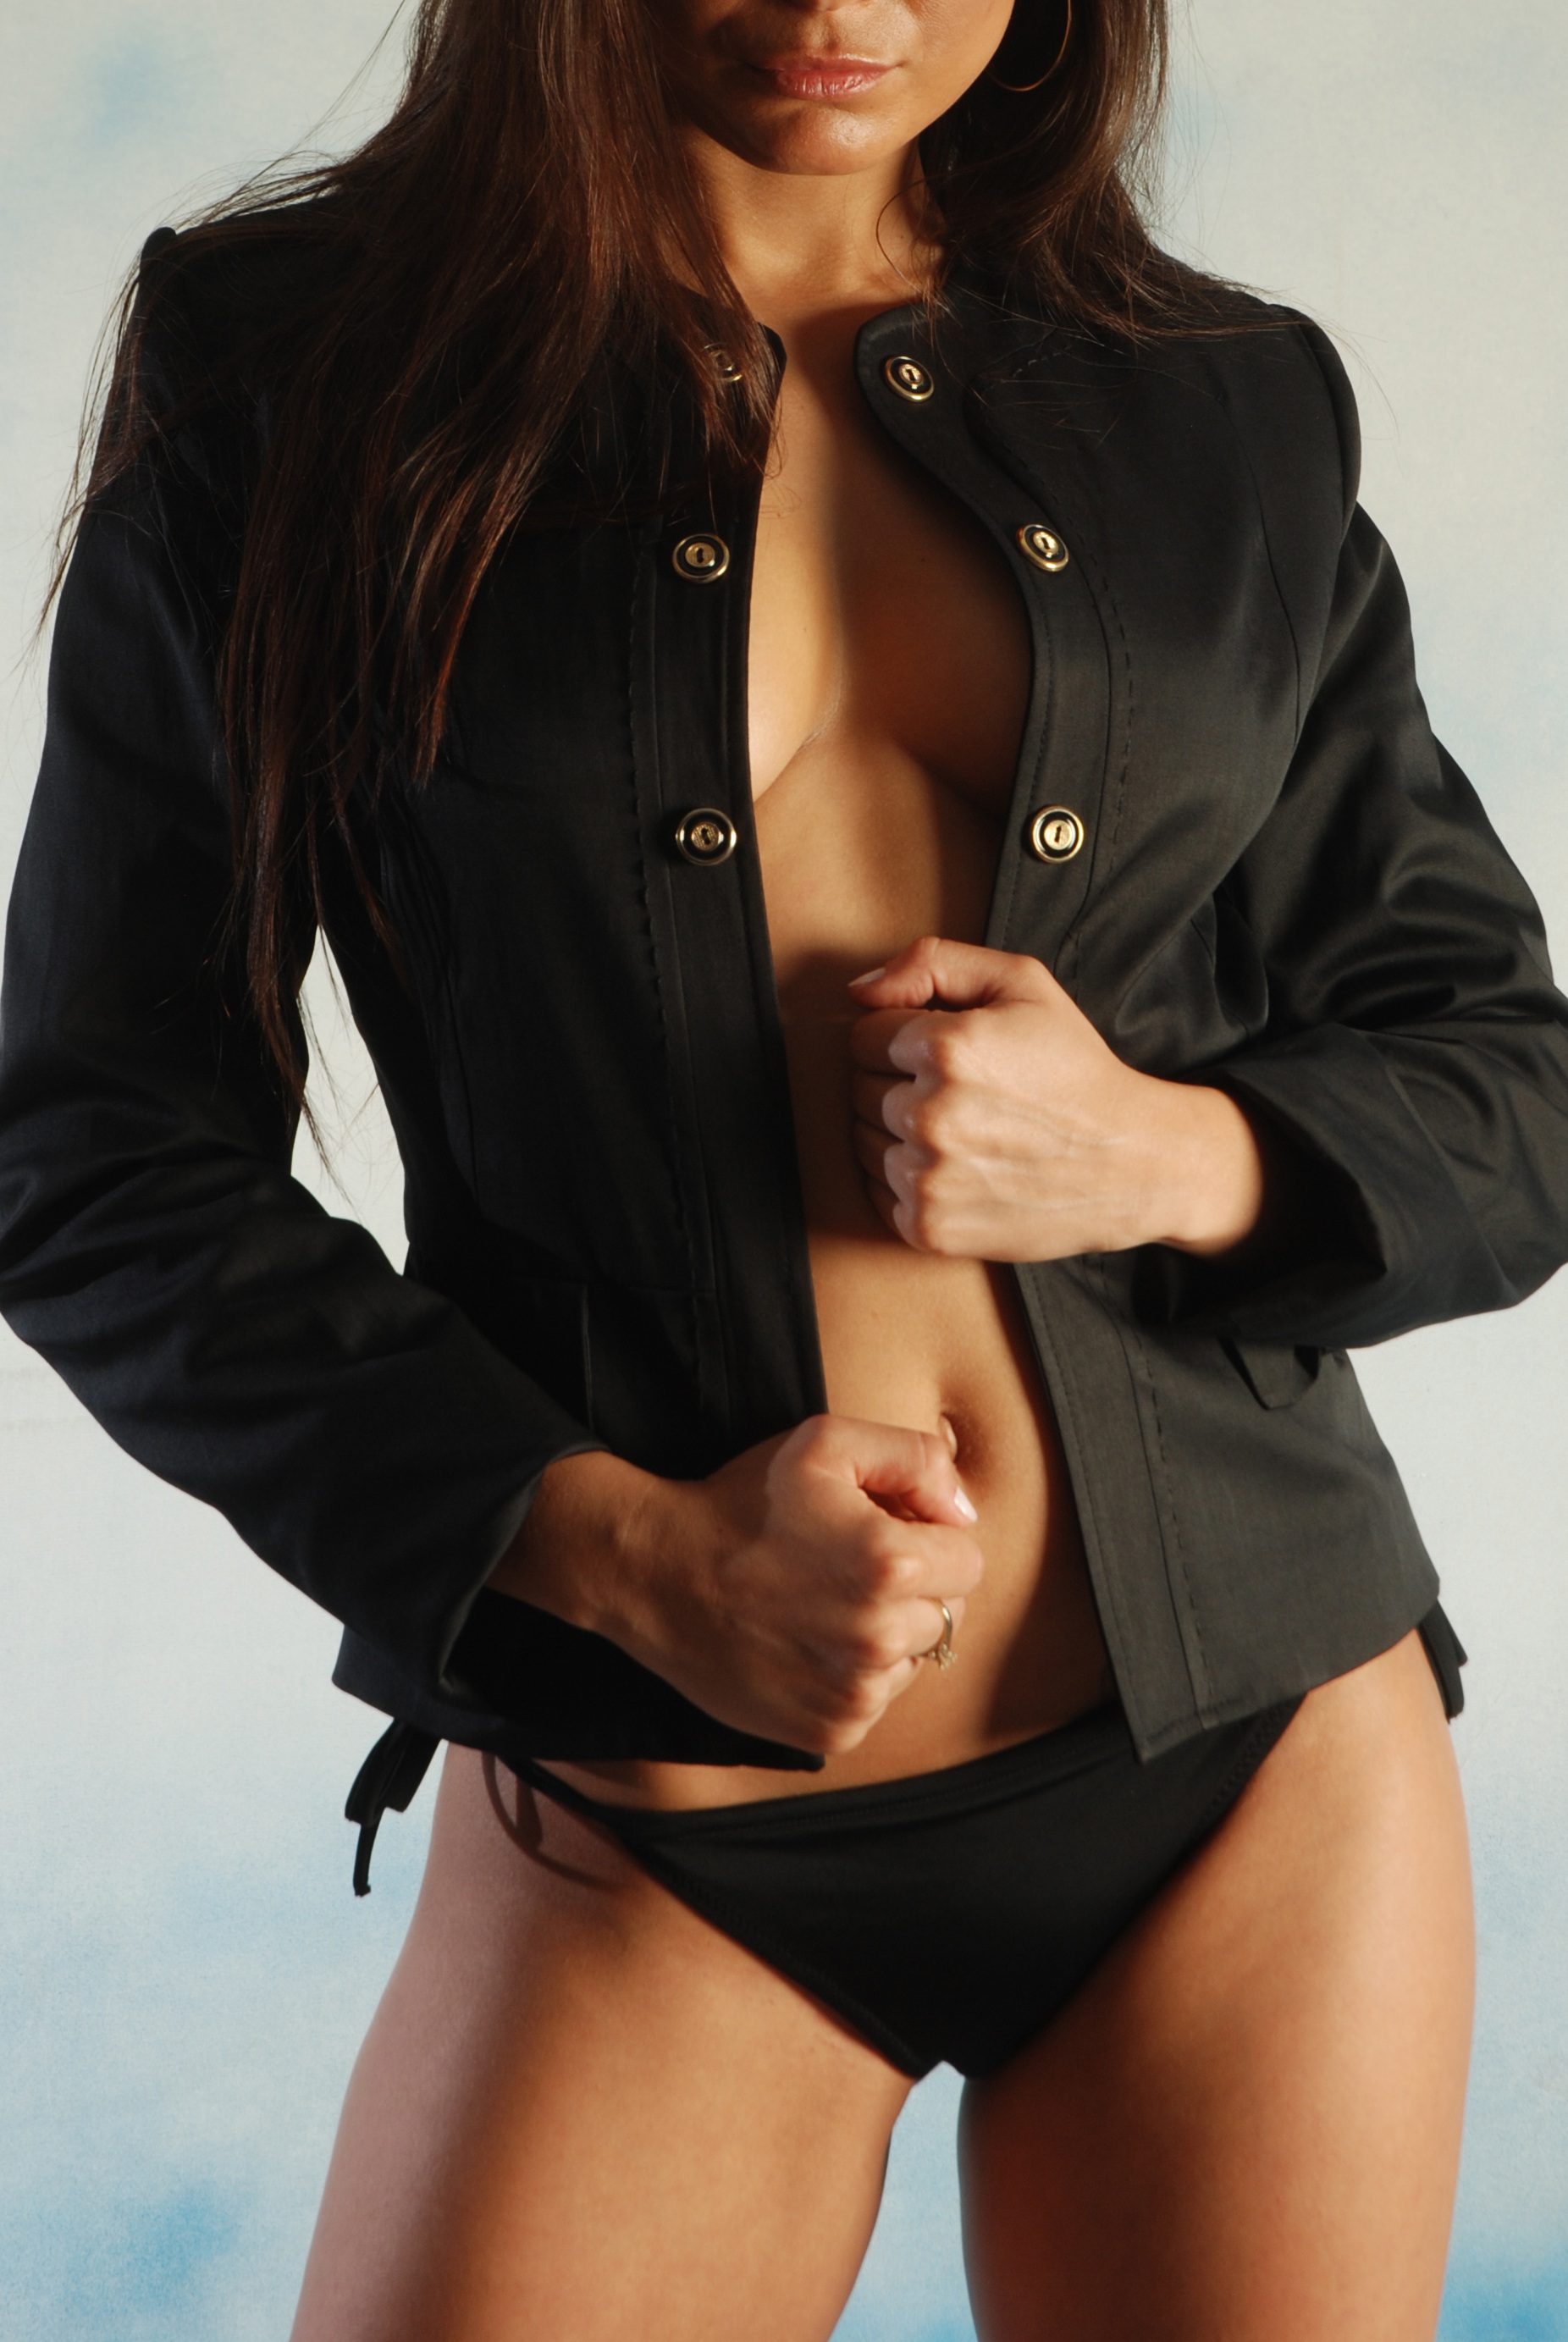
leather, leg, model, fashion, clothing, lady, jacket, muscle, long hair, black hair, textile, thigh, sexy, young girl, abdomen, photo shoot, brown hair, women's, undergarment, supermodel